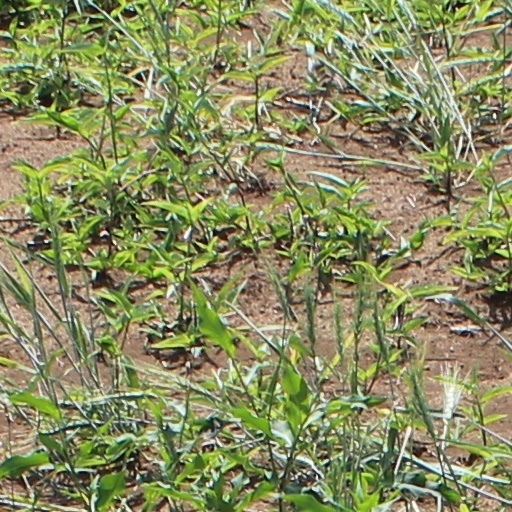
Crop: wheat